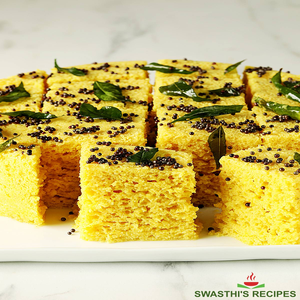
Dish: dhokla